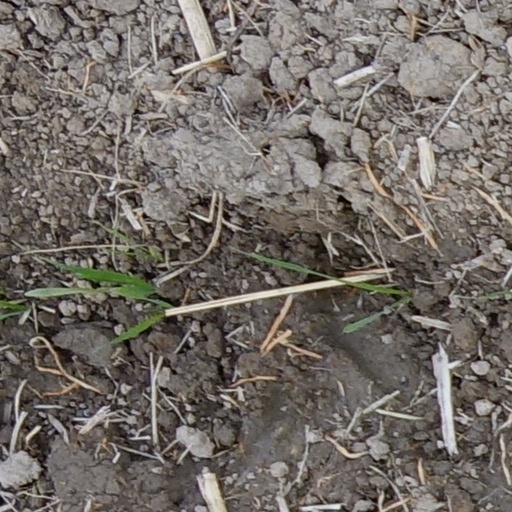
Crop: wheat